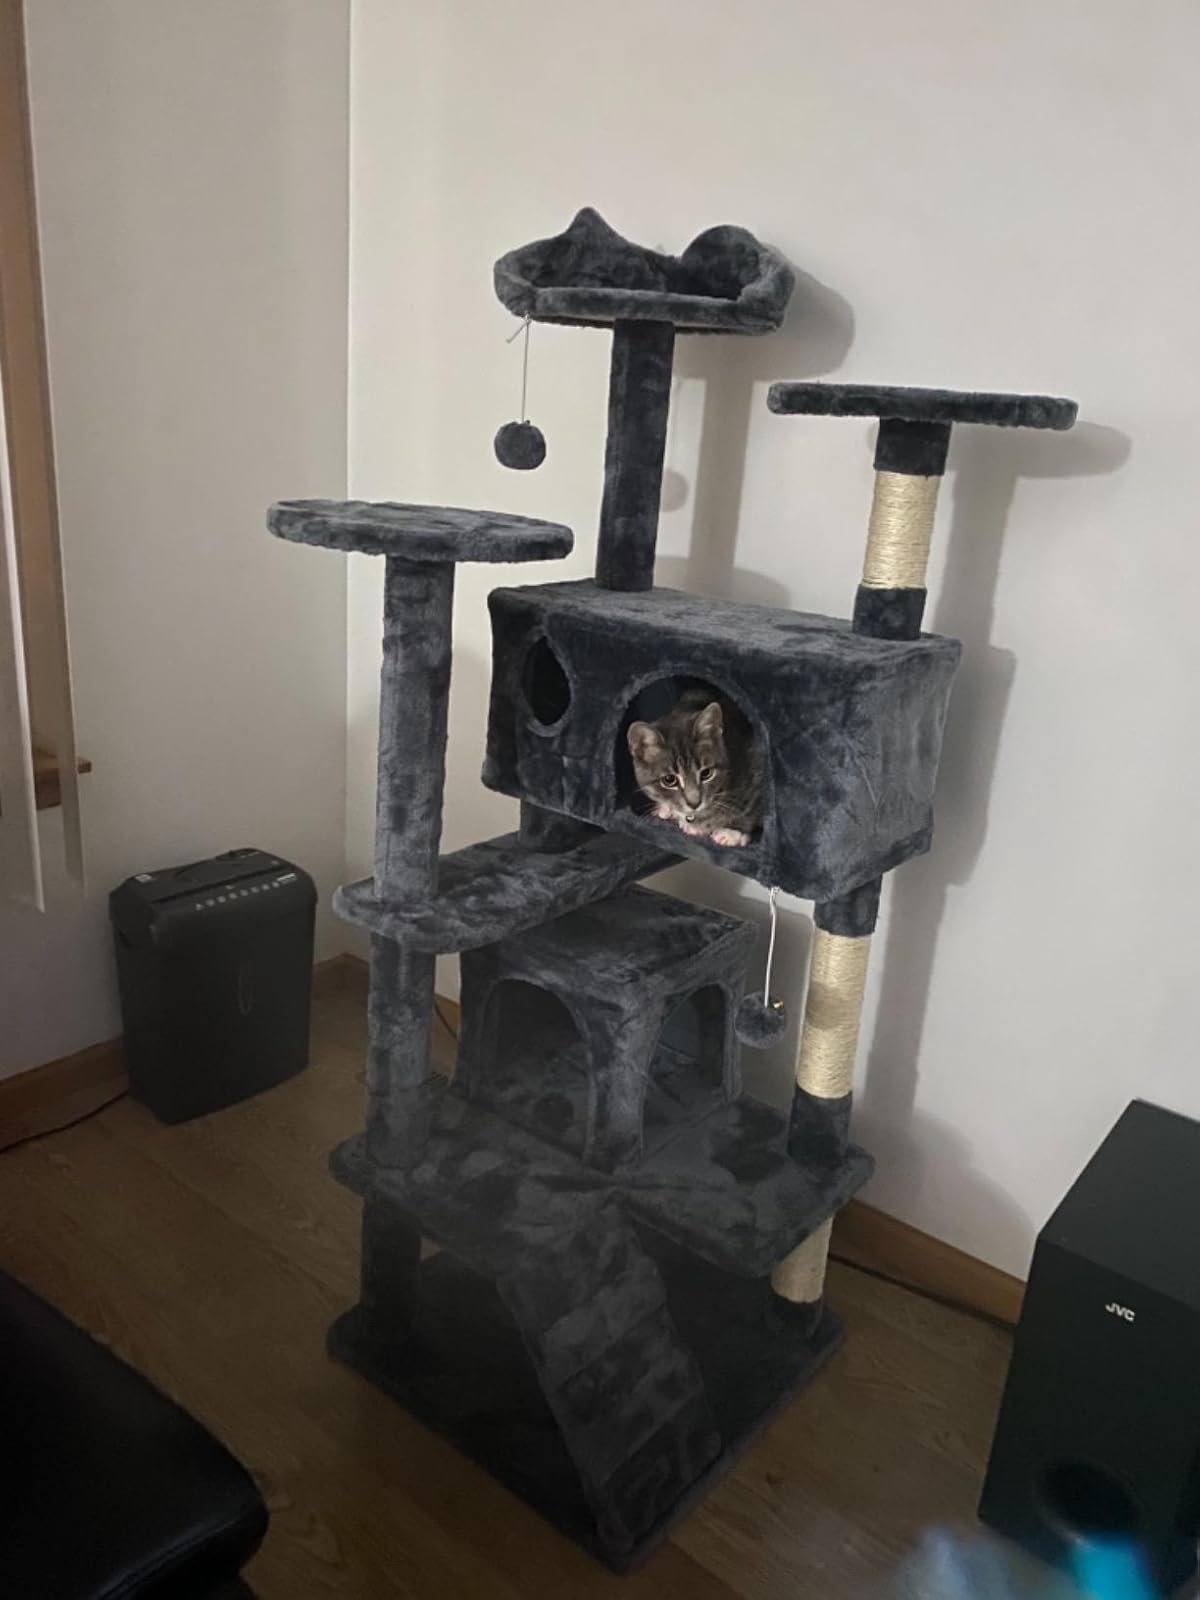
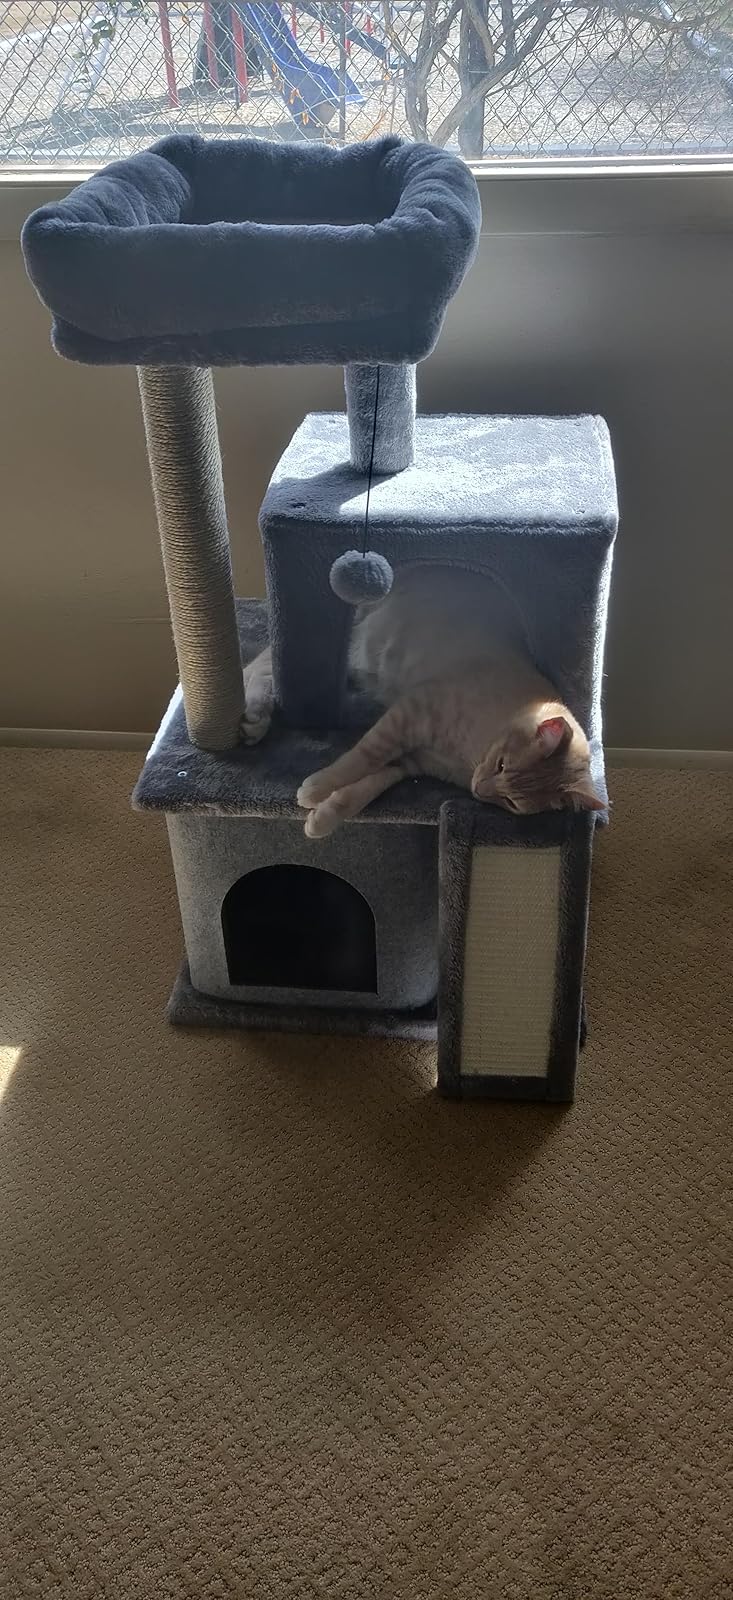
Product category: items_cat tree
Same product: no